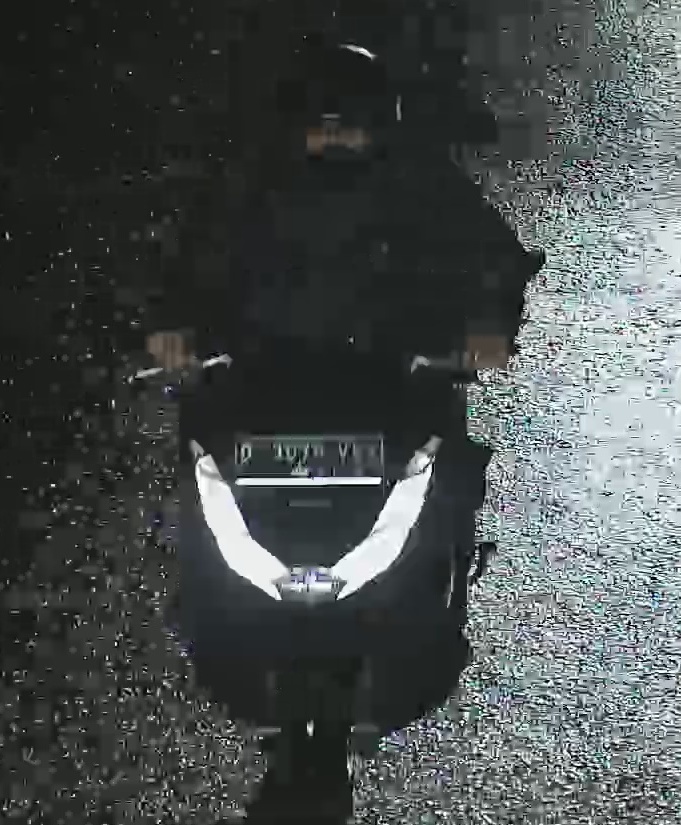
person-with-helmet: 1
person-without-helmet: 0